The Naked Man (1998 film)

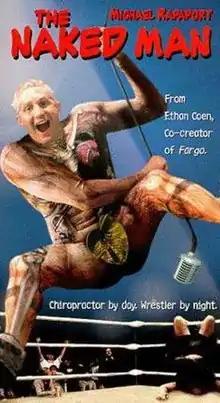
Theatrical release poster

The Naked Man is a 1998 comedy film, produced by Naked Man Productions, directed by J. Todd Anderson and co-written by Anderson and Ethan Coen.